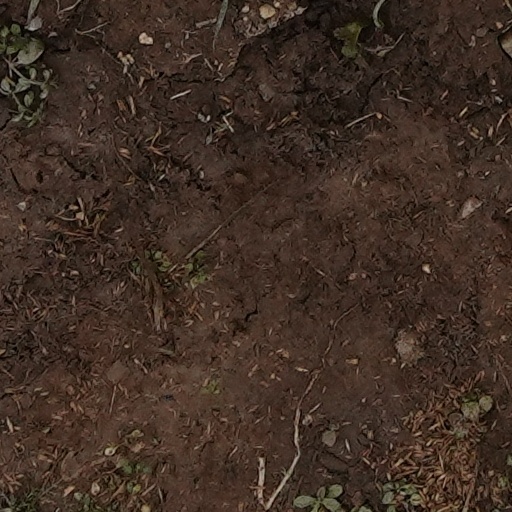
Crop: wheat